Bryson Tiller

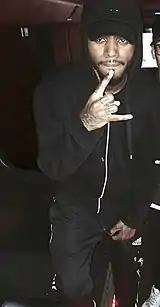
Tiller in 2016

In 2011, he recorded a mixtape titled "Killer Instinct Vol.1", which included 21 songs. In 2013, Tiller had a child and took a break from music while working at Papa John's and UPS to provide for his daughter, Harley.